St. Mary's-in-Tuxedo Episcopal Church

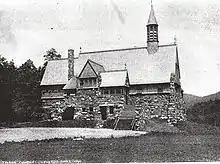
Exterior view sometime before 1897

St. Mary's soon became an established institution within the wider Tuxedo community. Pew rent records indicate the range of Tuxedo families who were involved in church life, including Frelinghuysens, Lorillards, Cuttings and Mortimers. Active by the 1890s, the St. Mary's Sunday school held at least one of its annual picnics on the grounds of William Waldorf Astor's Tuxedo Park estate. When the Reverend George Merrill returned to Tuxedo from Newport after his marriage to Ms. Pauline Dresser in December 1897, his daughter relayed that "the entire village met them at the train with great flaming lanterns and led them to the church through the snow singing 'Onward Christian Soldiers'." When Tuxedo's recently established Our Lady of Mount Carmel Roman Catholic church was completely destroyed by fire on July 4, 1899, the Rev. Merrill invited the affected congregation to worship in the St. Mary's Sunday School room while the new Heins & LaFarge-designed building was being constructed.